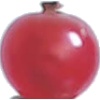
Label: Redcurrant 1